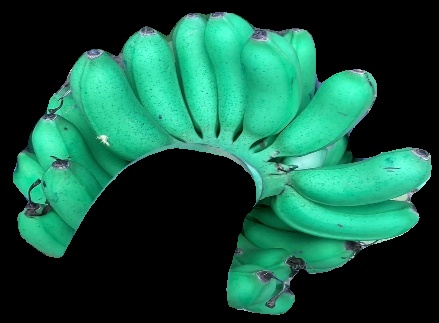
Variety: rasbale
Grade: grade1